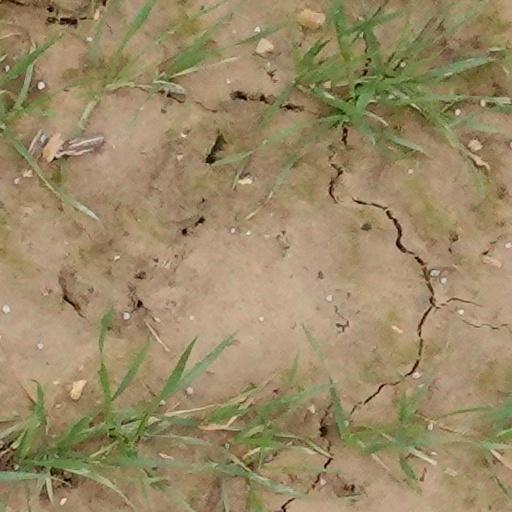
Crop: wheat